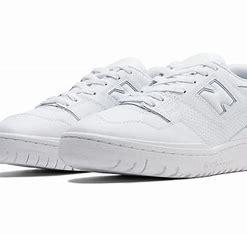
Brand: New
Model: Balance New Balance 550